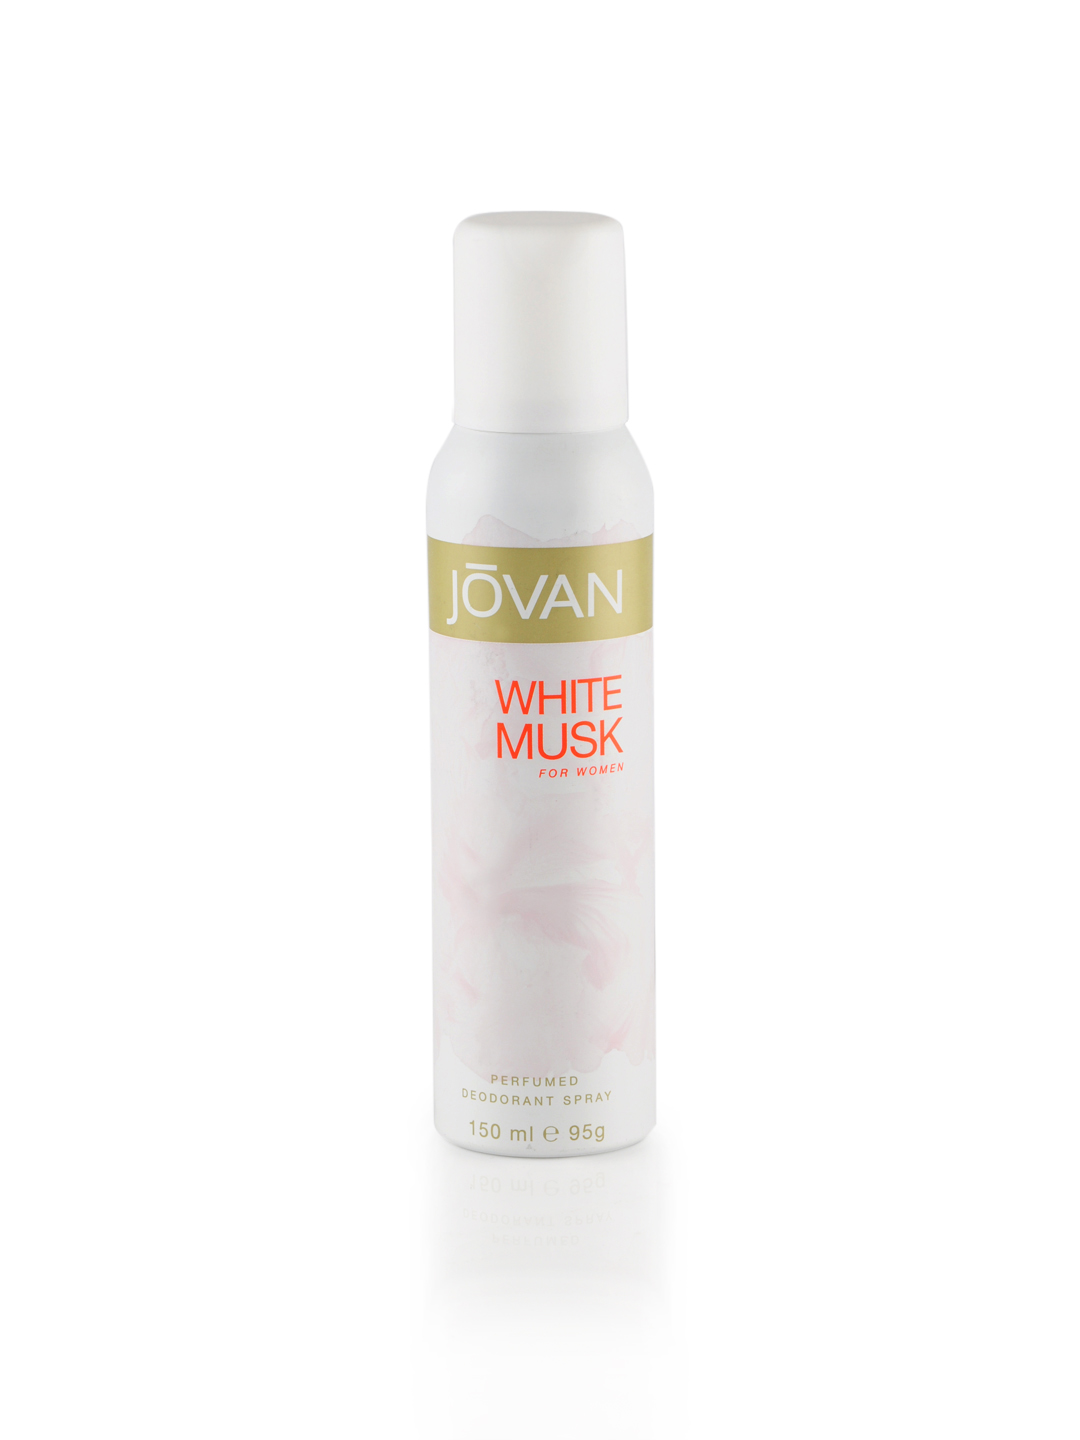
Jovan Women White Musk Deo
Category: Personal Care / Fragrance / Deodorant
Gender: Women
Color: White
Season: Spring 2017
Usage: Casual